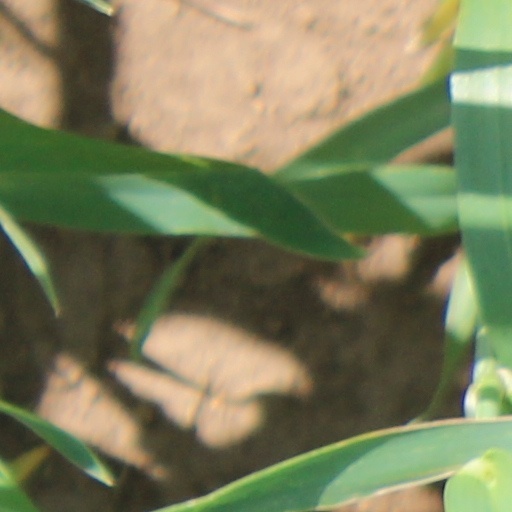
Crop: wheat